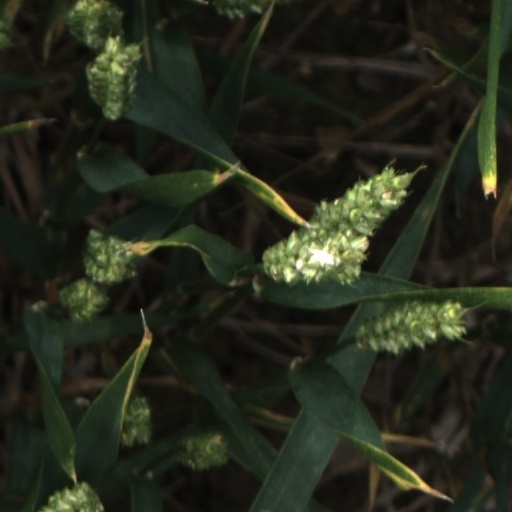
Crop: wheat